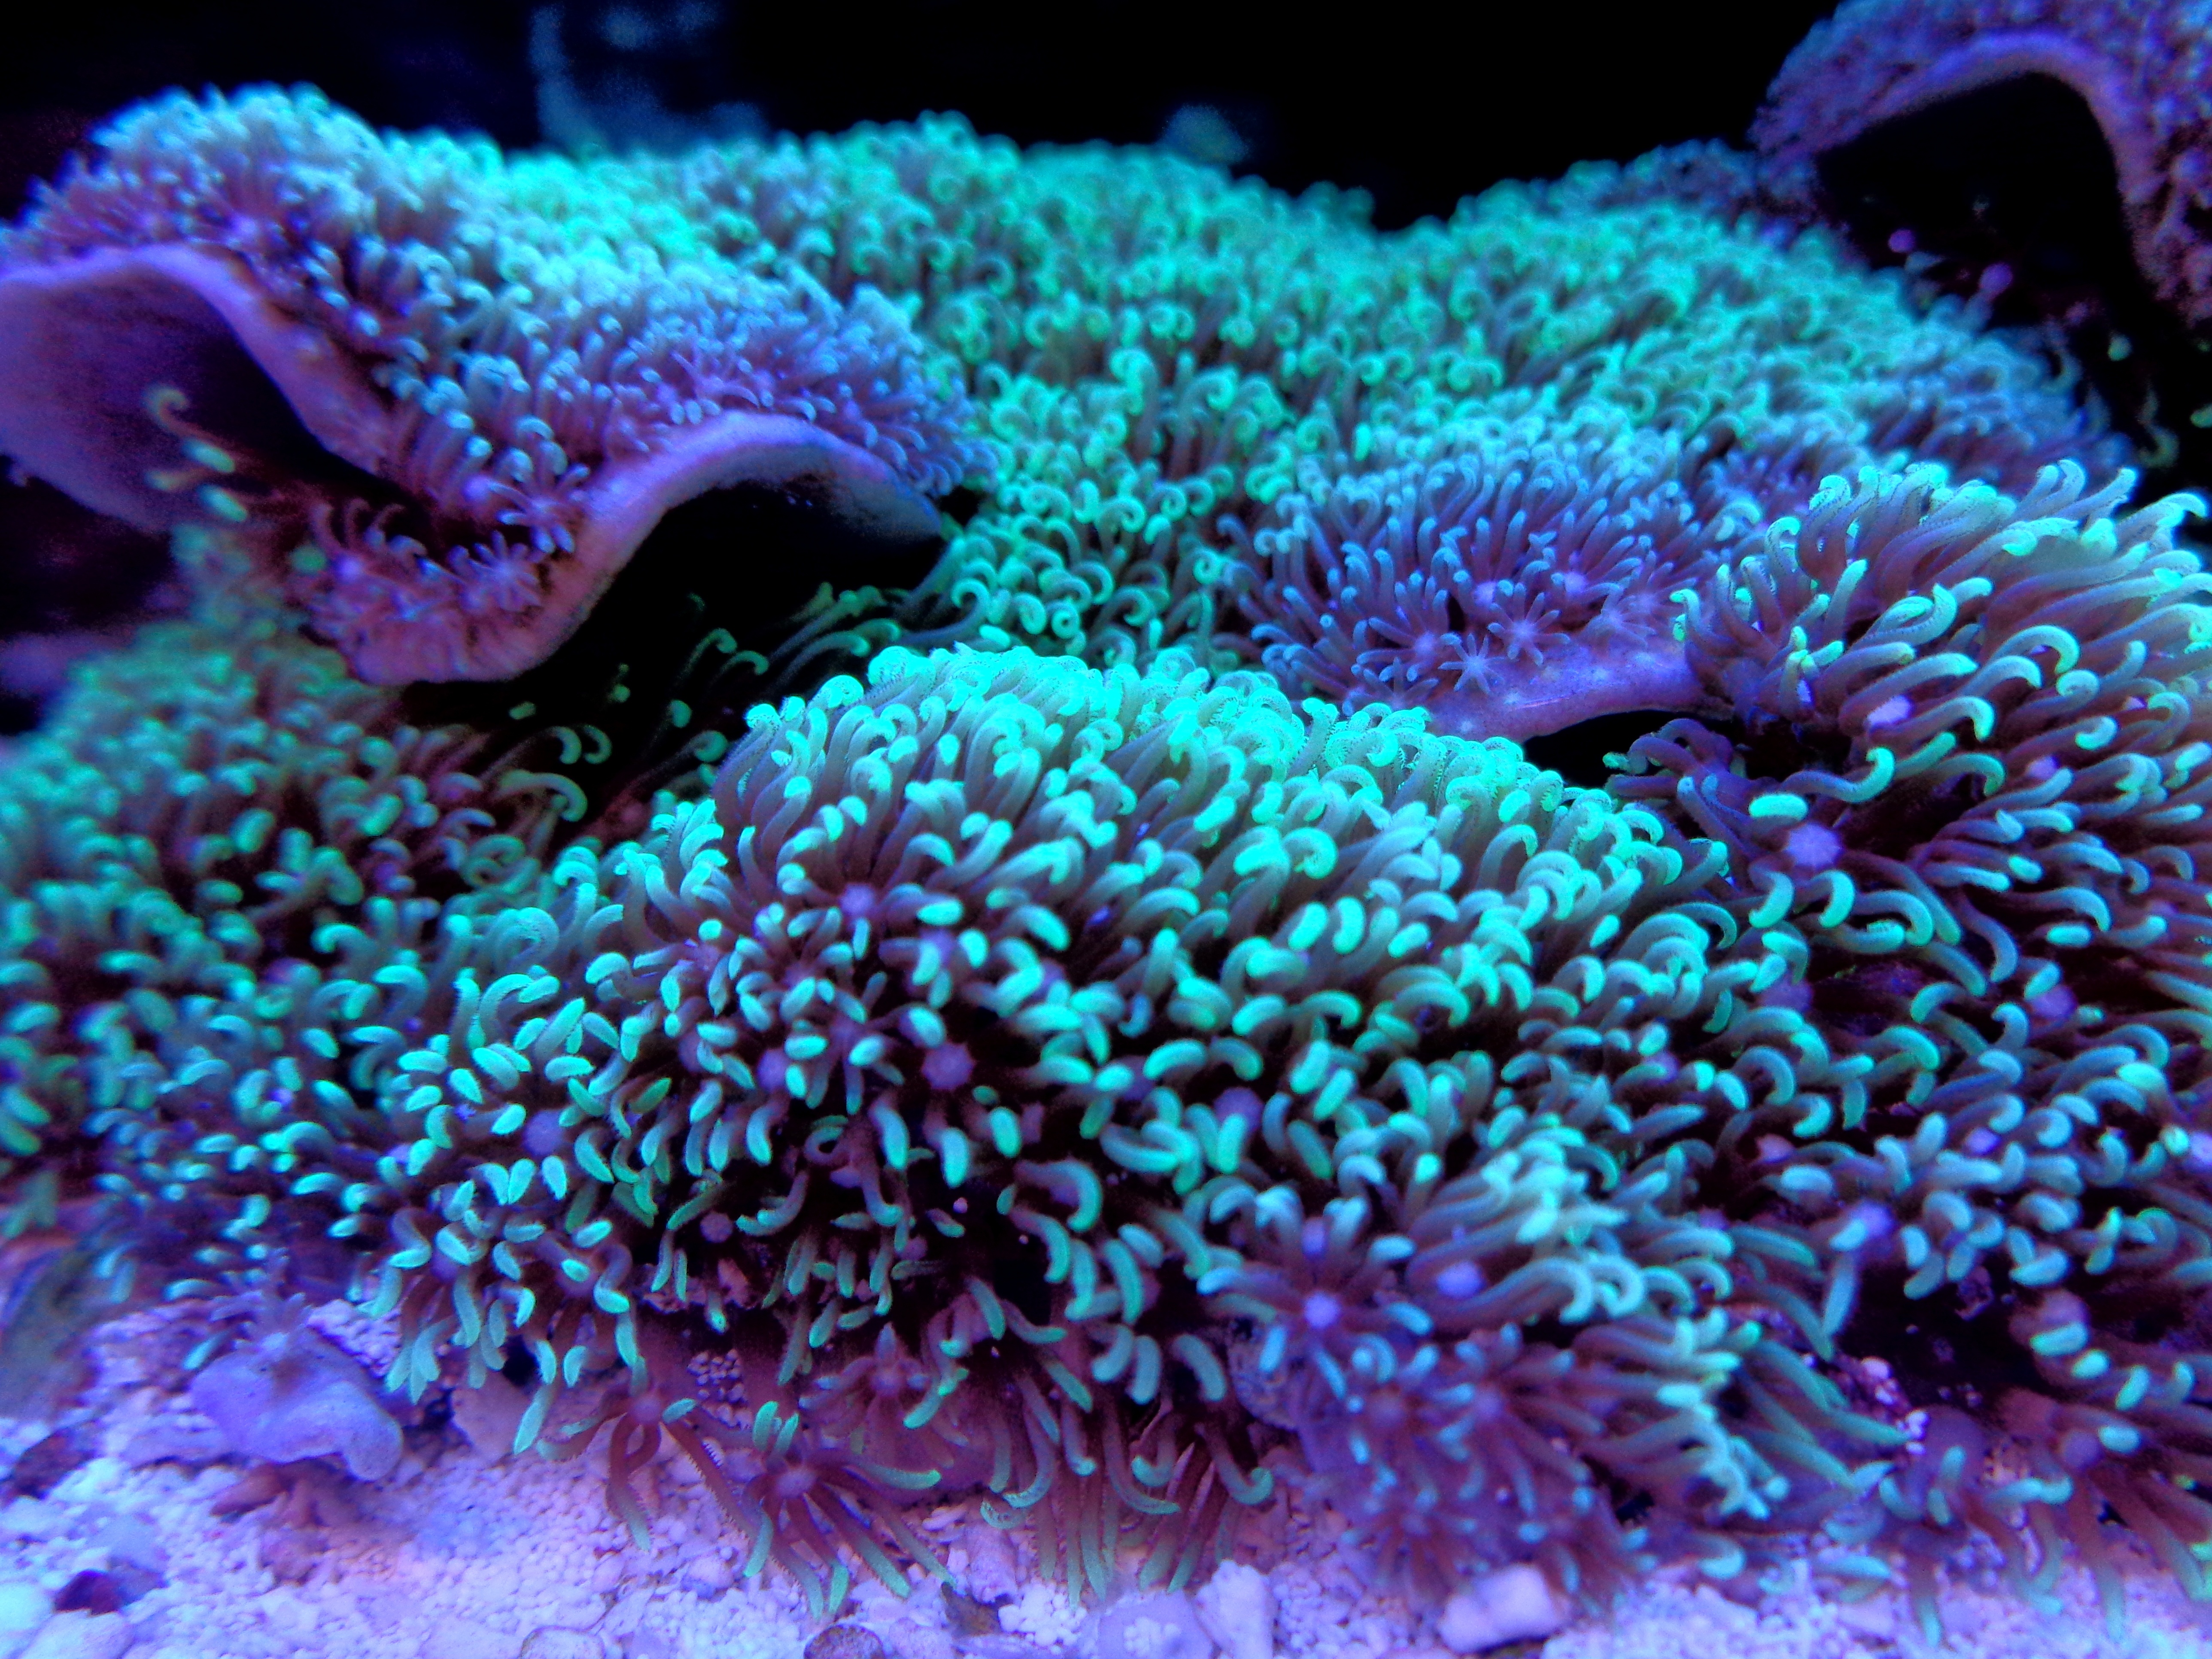
texture, pattern, green, biology, desktop, blue, black, coral, coral reef, invertebrate, reef, background, design, aquarium, cnidaria, details, wallpaper, depth, graphics, sharpness, the background, organism, shades of, cay, sea anemone, marine biology, coral reef fish, marine invertebrates, aquarium lighting, stony coral